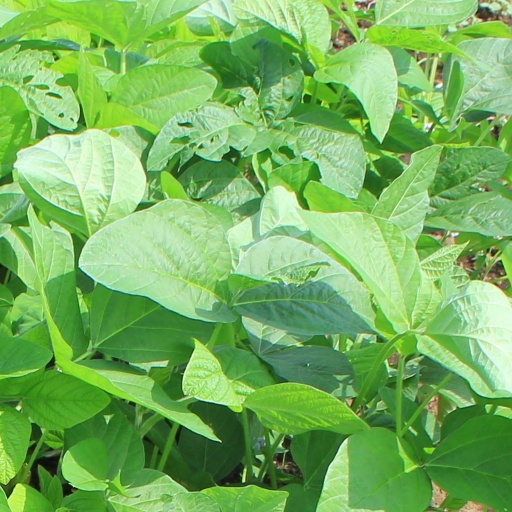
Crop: soybean